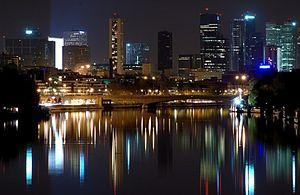
Le pont de Suresnes et le quartier de La Défense vus de la ""Passerelle de l'Avre"" à Saint-Cloud (France)."
Voici une liste des plus hauts bâtiments de l'agglomération parisienne.
La communauté d'agglomération du Mont Valérien est un ancien établissement public de coopération intercommunale créé le 1ᵉʳ janvier 2009 situé dans le département des Hauts-de-Seine, dans la région Île-de-France, en France.
La Défense est un quartier d'affaires situé dans la métropole du Grand Paris en Île-de-France, le premier en Europe par l'étendue de son parc de bureaux, le deuxième en Europe pour le volume d’activités financières après la City de Londres et est classé quatrième quartier d’affaires le plus attractif du monde. Le quartier abrite notamment les sièges de nombreuses entreprises françaises et étrangères ainsi que l’autorité bancaire européenne. Il est situé en banlieue nord-ouest de Paris, dans le département des Hauts-de-Seine, sur les territoires des communes de Puteaux, Courbevoie, Nanterre et La Garenne-Colombes, à l'extrémité occidentale de l'axe historique qui commence au palais du Louvre et se poursuit par l'avenue des Champs-Élysées, l'Arc de triomphe de l'Étoile et au-delà jusqu'au pont de Neuilly et l'Arche de la Défense.